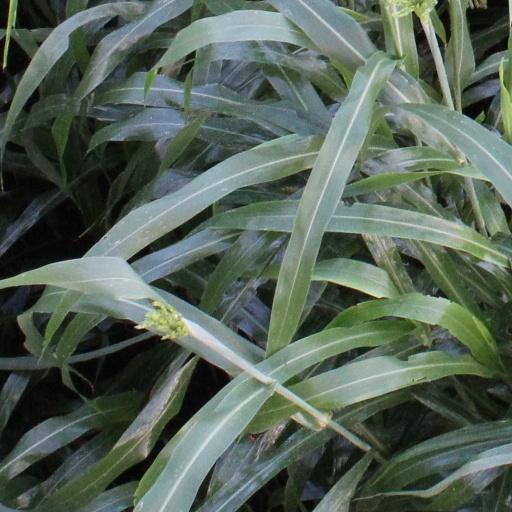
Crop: sorghum